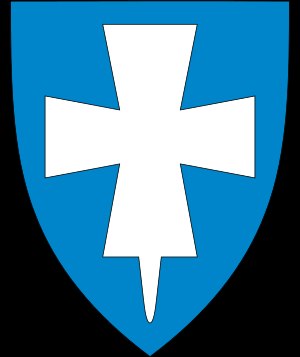
Rogaland
Rogalands våbenskjold
Rogaland er et fylke i Norge med 475.654 indbyggere, svarende til 8,49 % af befolkningen. Arealet er på 8.575 kvadratkilometer. Fylket omfatter kyststrækningen mellem Åna-Sira i sydøst og Ramsholmene nord for Haugesund i nordvest, herunder den åbne havarm Boknafjorden. Fylket omfatter også øerne i Boknafjorden og områderne omkring fjordene som skærer sig ind i landet fra denne.